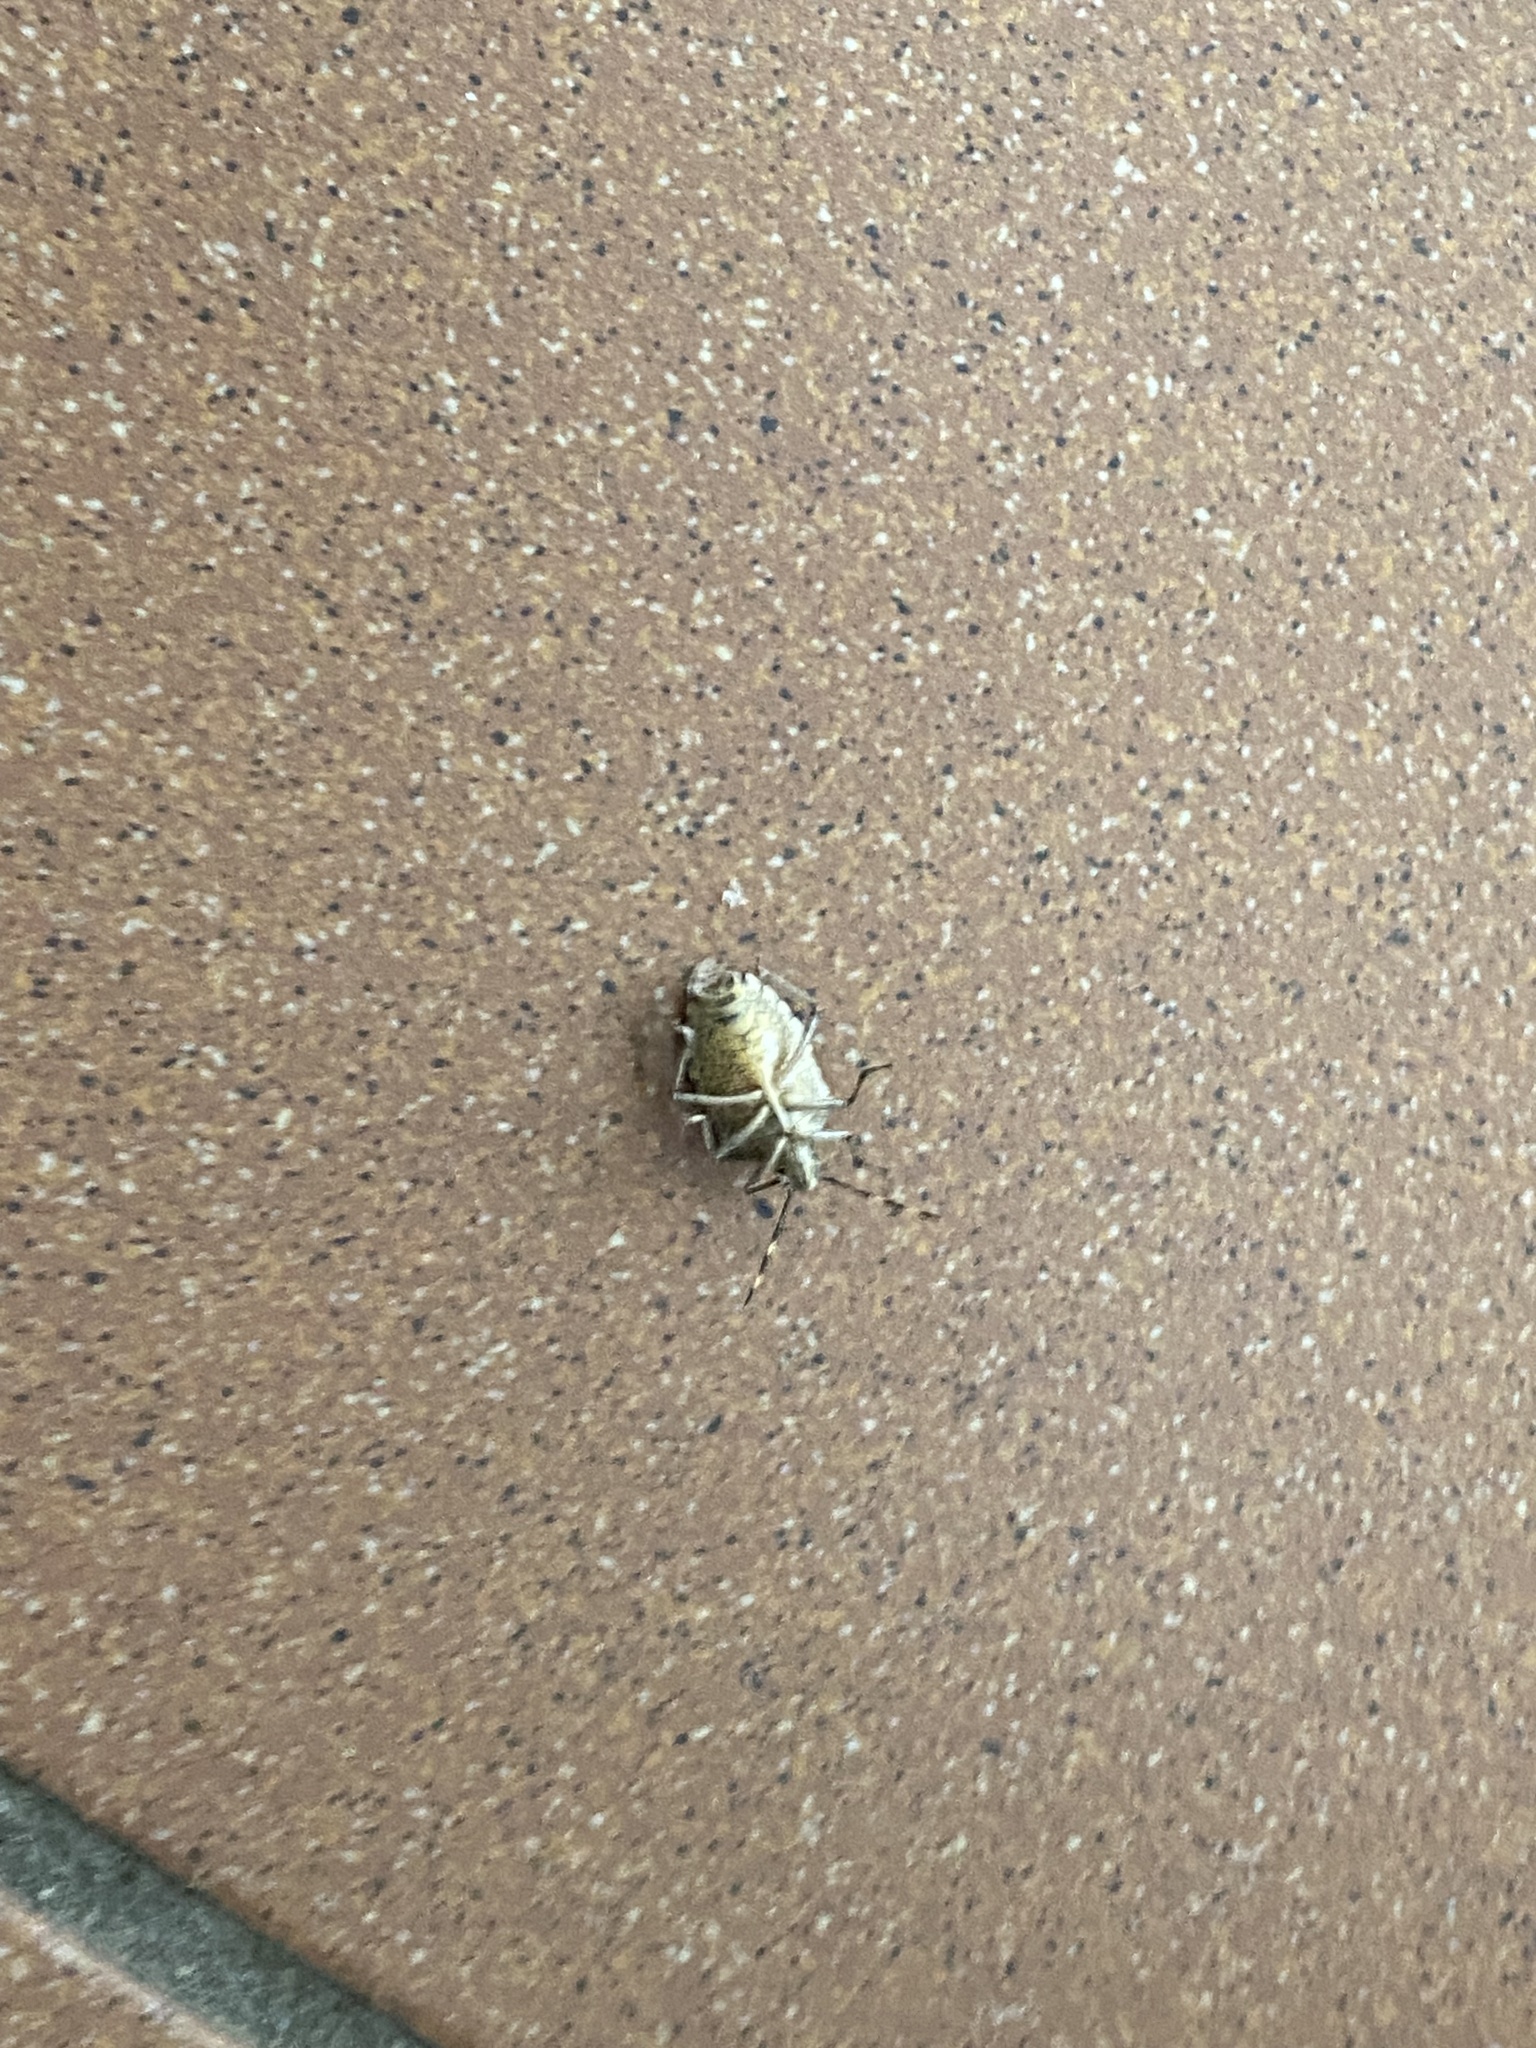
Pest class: stink_bug